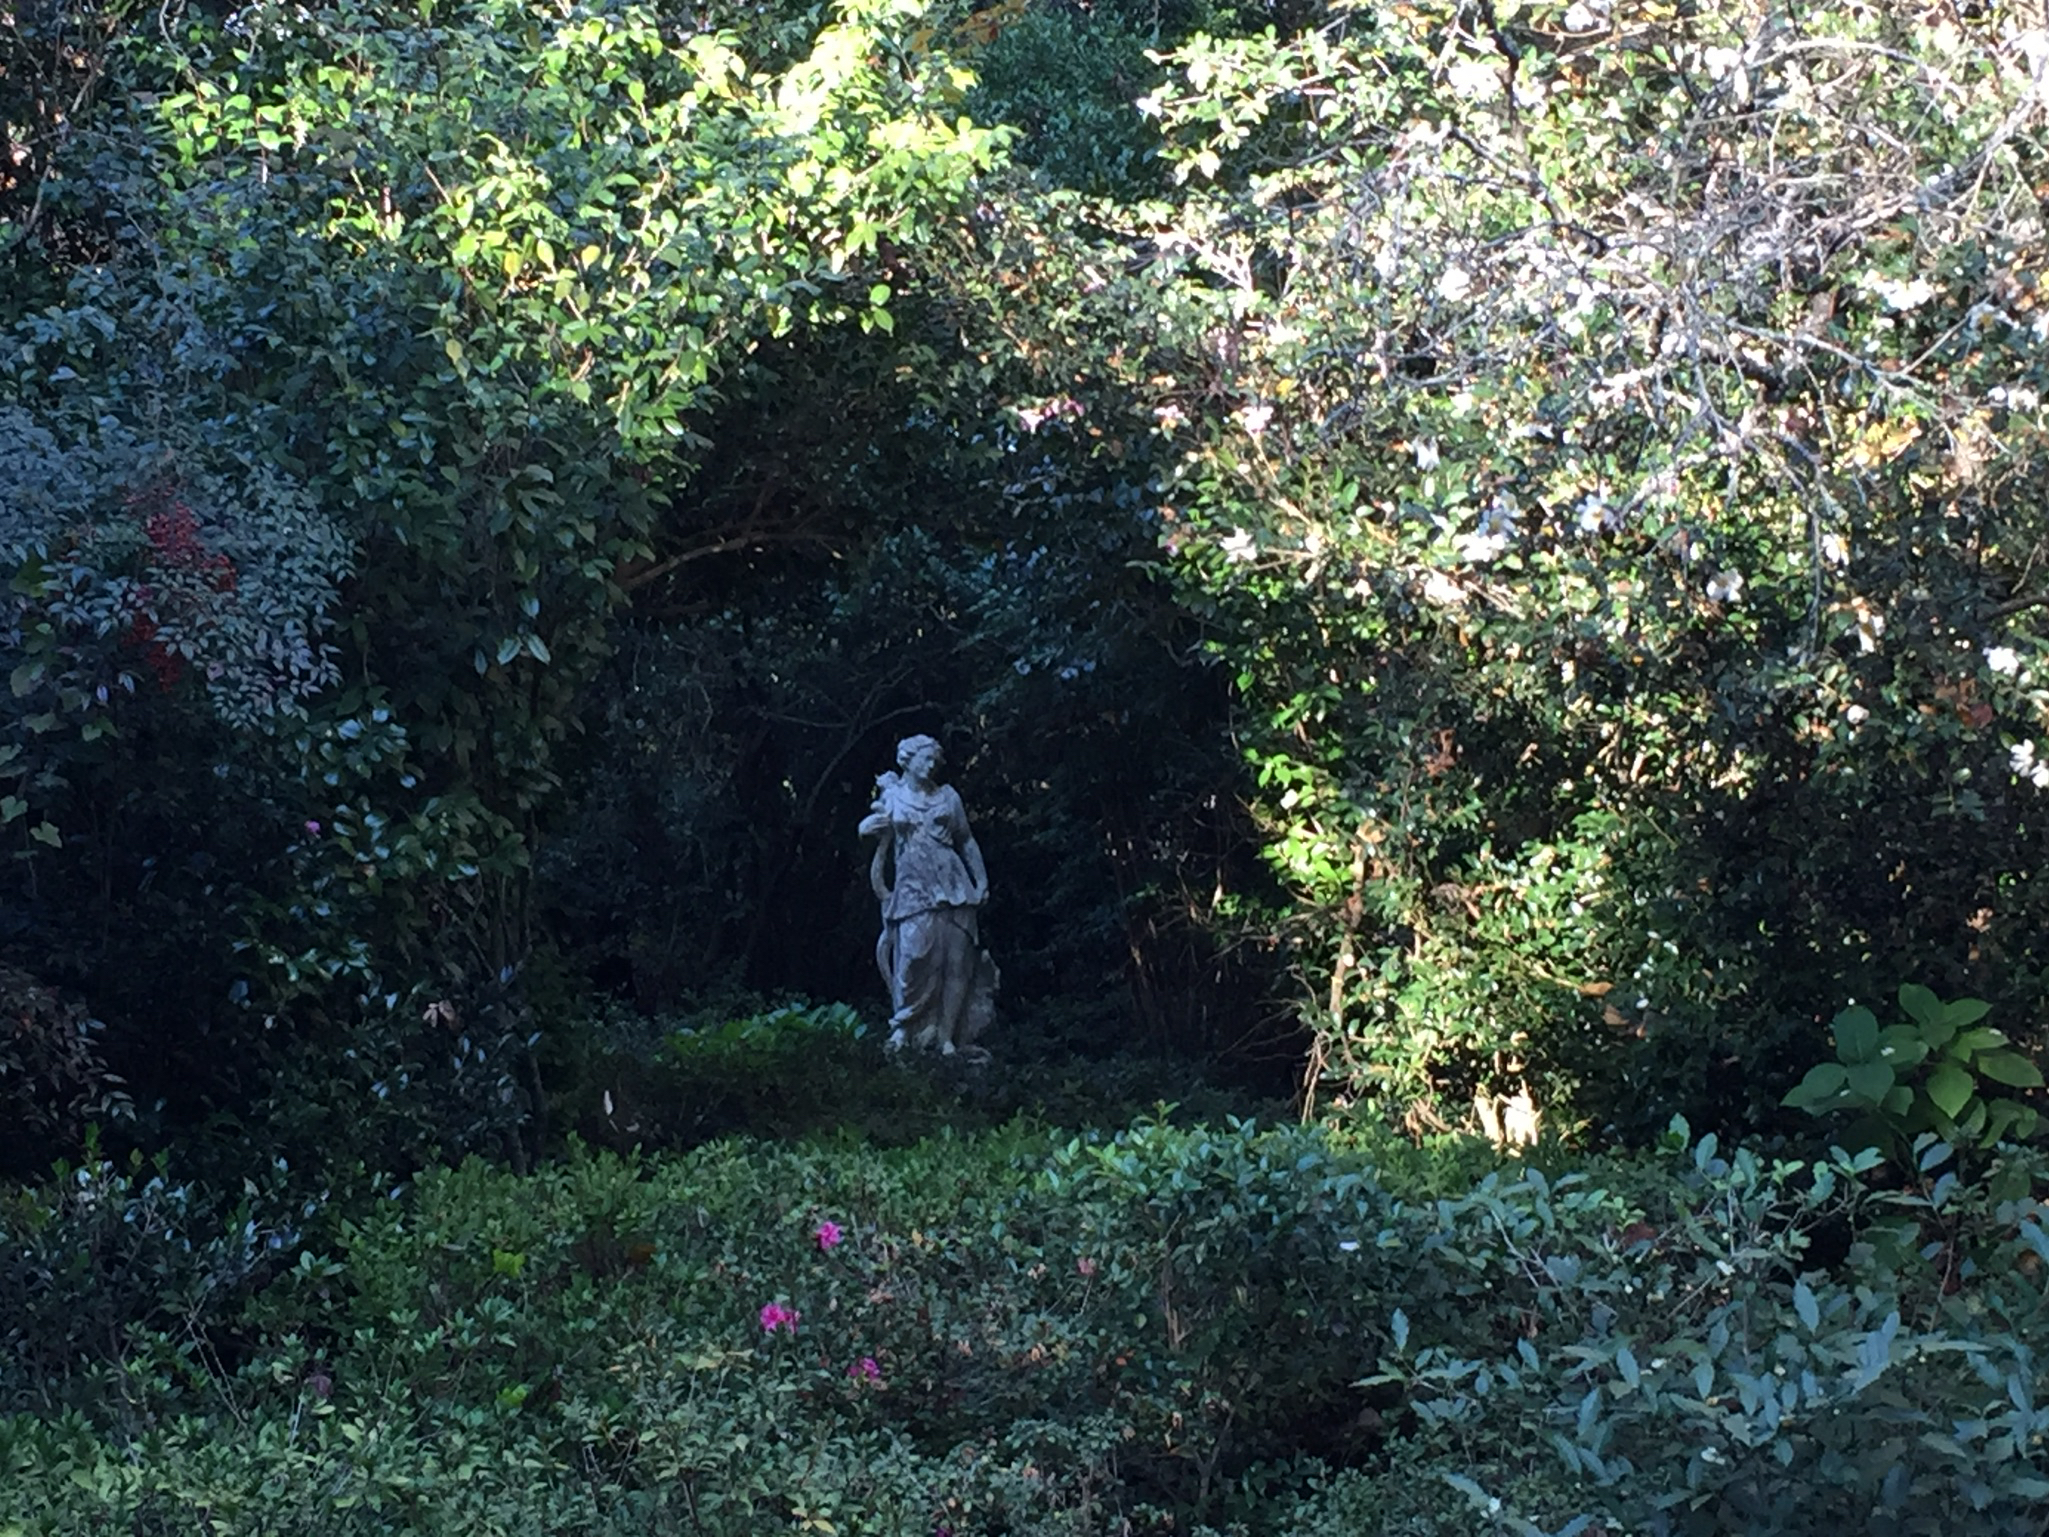
tree, nature, forest, grass, plant, trail, leaf, flower, green, jungle, autumn, botany, garden, flora, shrub, rainforest, woodland, habitat, natural environment, woody plant